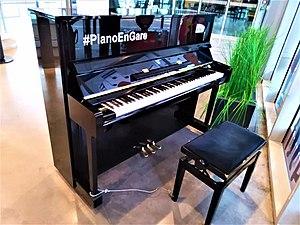
Piano de gare
Un piano de rue est un piano placé dans la rue ou dans tout espace ouvert au public et laissé à la disposition des passants, ceux-ci étant invités à en jouer.